Wolfisheim

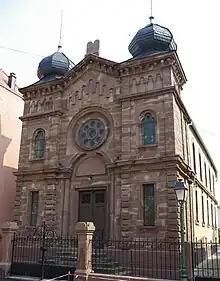
Wolfisheim's long abandoned synagogue has been recently restored

Wolfisheim is a commune in the Bas-Rhin department in Grand Est in north-eastern France. Its synagogue, built in 1897, is a listed monument.